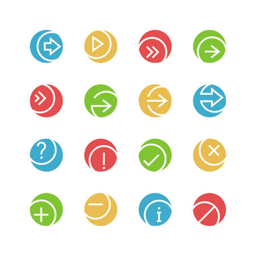
arrows and symbols icon set - vector minimalist .